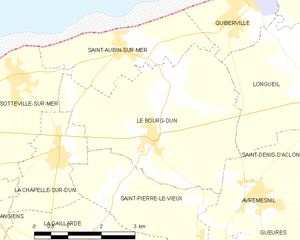
Carte des communes françaises Le Bourg-Dun